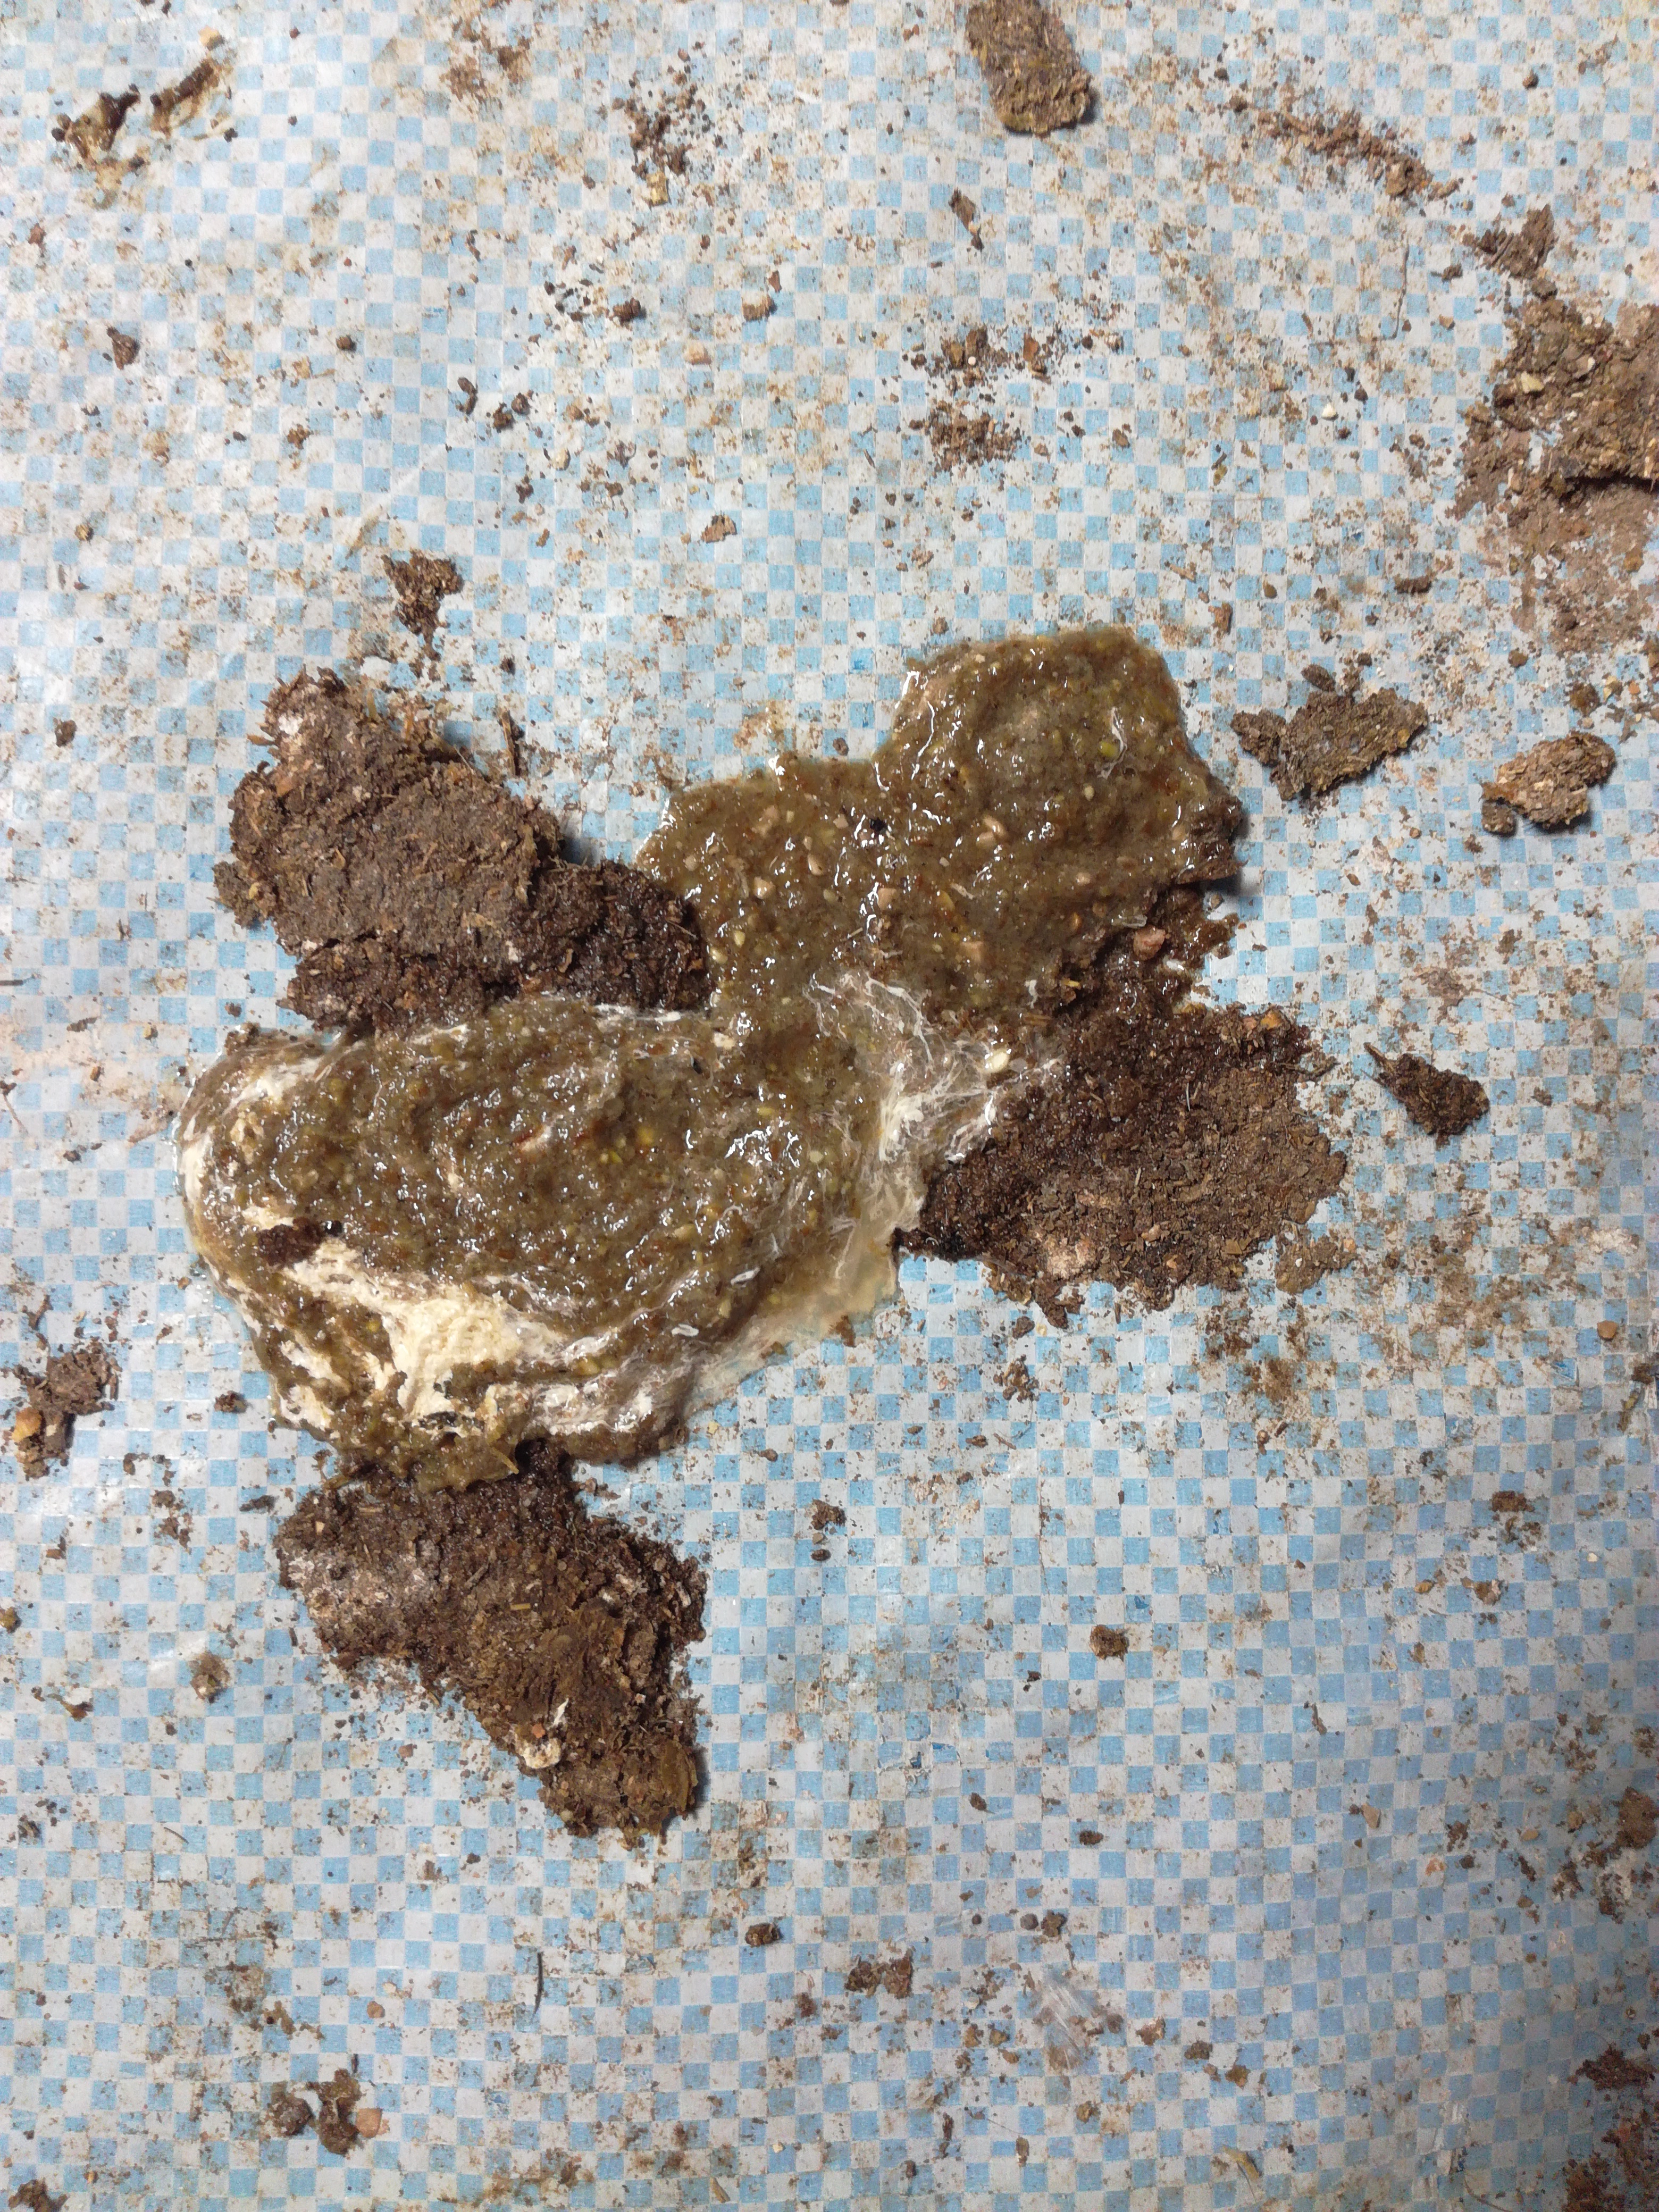
PCR-confirmed diagnosis: Healthy